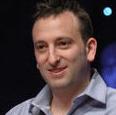
Age: 34